Paul A. Schoellkopf

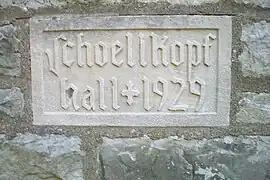
Schoellkopf Hall at the DeVeaux School

"Schoellkopf Hall" at the DeVeaux School (now De Veaux Woods State Park) was named for Schoellkopf, and the Schoellkopf Geological Museum (now the Niagara Gorge Discovery Center) was so named because it was built on the site of the former Schoellkopf Power Plant that fell into the Niagara Gorge in 1956.